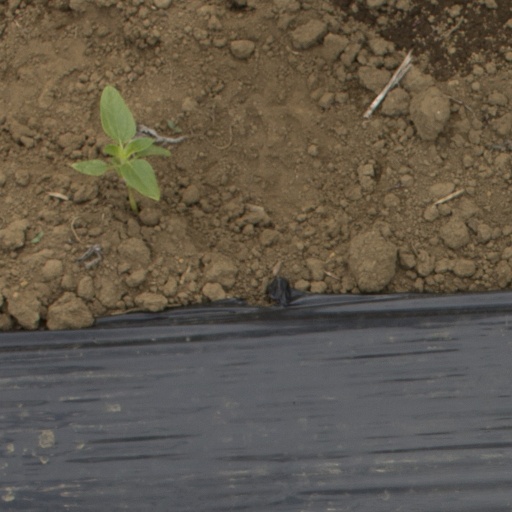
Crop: Jerusalem artichoke